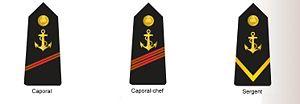
L'Armée nationale populaire, est la force militaire de l'Algérie depuis l'indépendance du pays le 5 juillet 1962, chargée de la défense du pays. Elle est composée des cinq grandes forces, forces terrestres, navales, aériennes, de défense aérienne du territoire, de gendarmerie nationale et de garde républicaine placées sous l'autorité du ministère de la Défense nationale et du président de la République, qui est, selon la constitution, le chef suprême des forces armées. Les forces armées algériennes comprennent également divers services interarmées placés sous la direction du chef d'état-major.